Nishwartha Bhalobasa

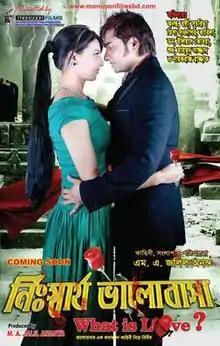
Official poster

Nishwartha Bhalobasa (English title "What is Love?") is a Bangladeshi romantic-action-comedy film directed by Ananta Jalil, starring Ananta and Barsha in the lead roles. The film was produced by Ananta Jalil under the banner of Monsoon Films. Action hero Ananta made his debut as a director in this film. "Nishwartha Bhalobasa" was premiered at 66th annual Cannes Film Festival. The film was released on August 8, on Eid al-Fitr, 2013 in Bangladesh.